List of birds of Manitoba

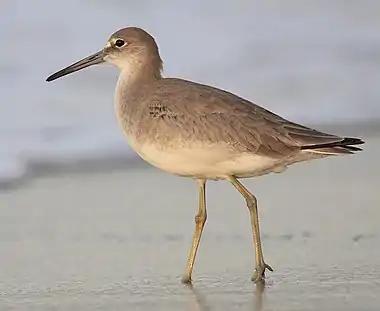
Willet

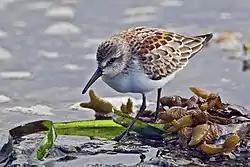
Western sandpiper

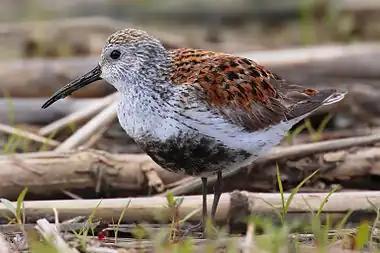
Dunlin

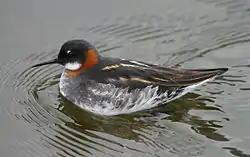
Red-necked phalarope

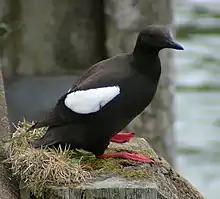
Black guillemot

Scolopacidae is a large diverse family of small to medium-sized shorebirds including the sandpipers, curlews, godwits, shanks, tattlers, woodcocks, snipes, dowitchers, and phalaropes. The majority of these species eat small invertebrates picked out of the mud or soil. Variation in length of legs and bills enables multiple species to feed in the same habitat, particularly on the coast, without direct competition for food.